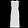
Label: Dress